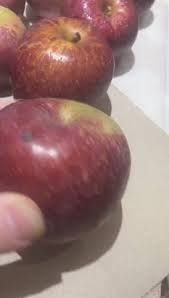
Waste category: biological